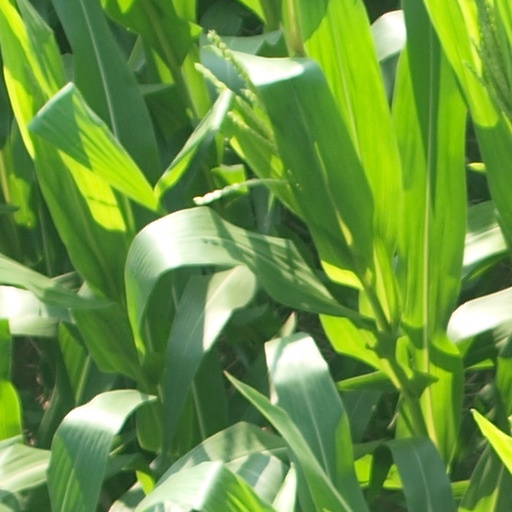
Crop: maize; corn